Gilles Porte

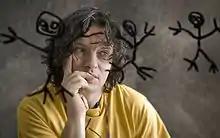
Gilles Porte in 2009

Gilles Porte (born 11 May 1965) is a director, screenwriter, cinematographer, and assistant cameraman.